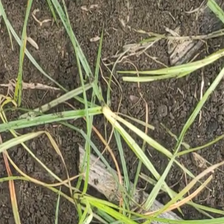
Weed species: Lavhala_(Cyperus_Rotundus)